Ian Clarke (rugby union)

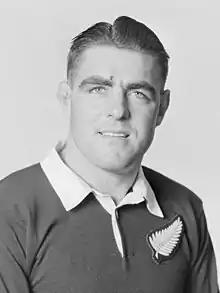
Clarke in 1953

Ian James Clarke (5 March 1931 – 29 June 1997) was a New Zealand rugby union player, farmer and rugby administrator.